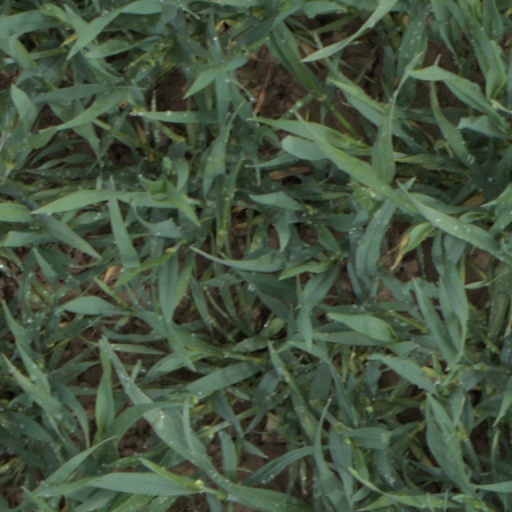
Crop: wheat